Uniform

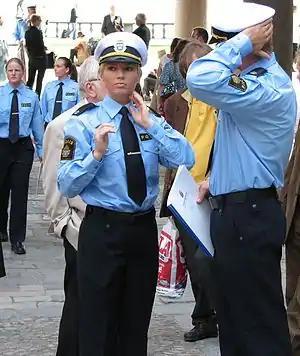
A uniformed police officer in Sweden. The police often wear uniforms to distinguish themselves in public.

Military uniform is the standardised costume worn by members of the armed forces and paramilitaries of various nations. Military dress and military styles have gone through great changes over the centuries from colourful and elaborate to utilitarian camouflage uniforms for field and battle purposes. Military uniforms in the form of standardised and distinctive dress, intended for identification and display, are typically a sign of organised military forces equipped by a central authority. Most military forces have developed several different uniform types.